Dianic Wicca

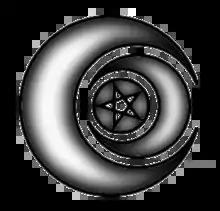
Modified Triple-goddess Wiccan symbol

McFarland Dianic is a Neopagan tradition of goddess worship founded by Morgan McFarland and Mark Roberts which, despite the shared name, has a different theology and structure than the women-only groups. In most cases, the McFarland Dianics accept male participants. McFarland largely bases their tradition on the work of Robert Graves and his book "The White Goddess". While some McFarland covens will initiate men, the leadership is limited to female priestesses. Like the women-only Dianic traditions, "McFarland Dianic covens espouse feminism as an all-important concept." They consider the decision whether to include or exclude males as "solely the choice of [a member coven's] individual High Priestess."